Chicago Motor Coach Company

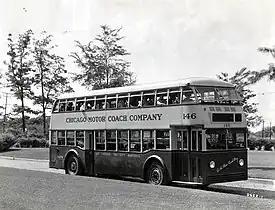
A 72-passenger Chicago Motor Coach Company double decker bus built by Yellow Coach Corporation in 1936.

The Chicago Motor Coach Company was founded in 1917 by John D. Hertz to provide Chicago's first bus transportation services, primarily in places where streetcars were not able to travel. The company grew rapidly and was purchased by the Chicago Transit Authority (CTA) in 1952. It operated only motor coaches, whereas the larger Chicago Surface Lines and successor CTA also operated trolley coaches.